Big Bulls

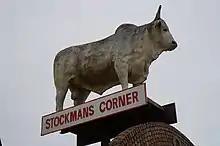
A Rockhampton big bull at 9 Gladstone Road, Allenstown (2012).

In 2021, the Belmont Red Breed Society bemoaned the fact their breed was not yet represented in the series of statues despite it having been developed at the Belmont Research Station near Rockhampton. President of the Belmont Red Breed Society, Jeanne Seifert said a statue of a Belmont Red bull would not only be a good focal point for visitors to the city but also a tribute to the contribution which had been made by scientists and the CSIRO. Her father, Dr George Seifert, was a principal research scientist based at the Belmont Research Station, credited with helping develop the composition of the breed.